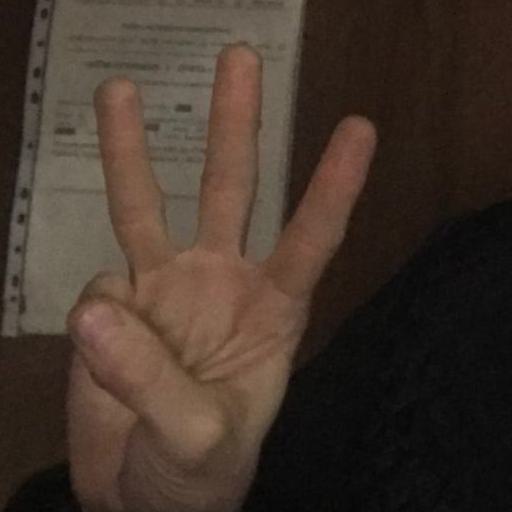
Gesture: three